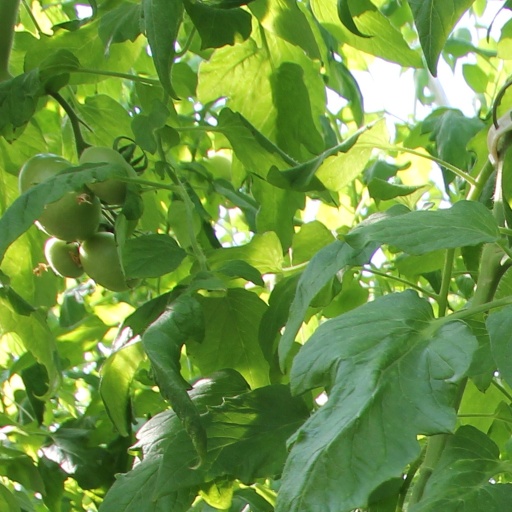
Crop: tomato